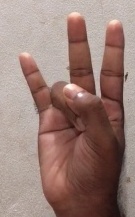
ASL sign: 7